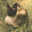
Label: cat